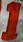
Number: 1